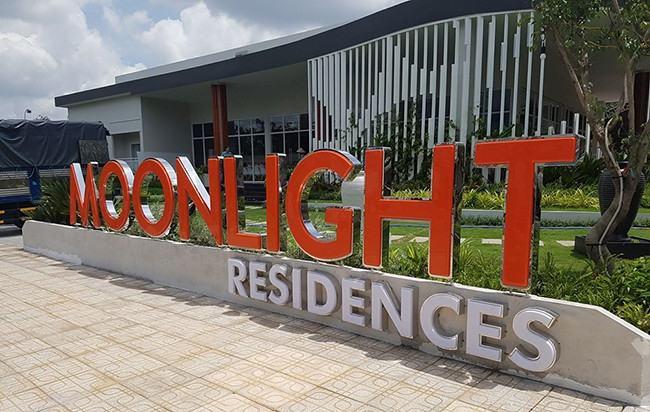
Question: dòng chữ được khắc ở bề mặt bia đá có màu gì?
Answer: dòng chữ được khắc ở bề mặt bia đá có màu trắng